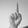
ASL letter: D